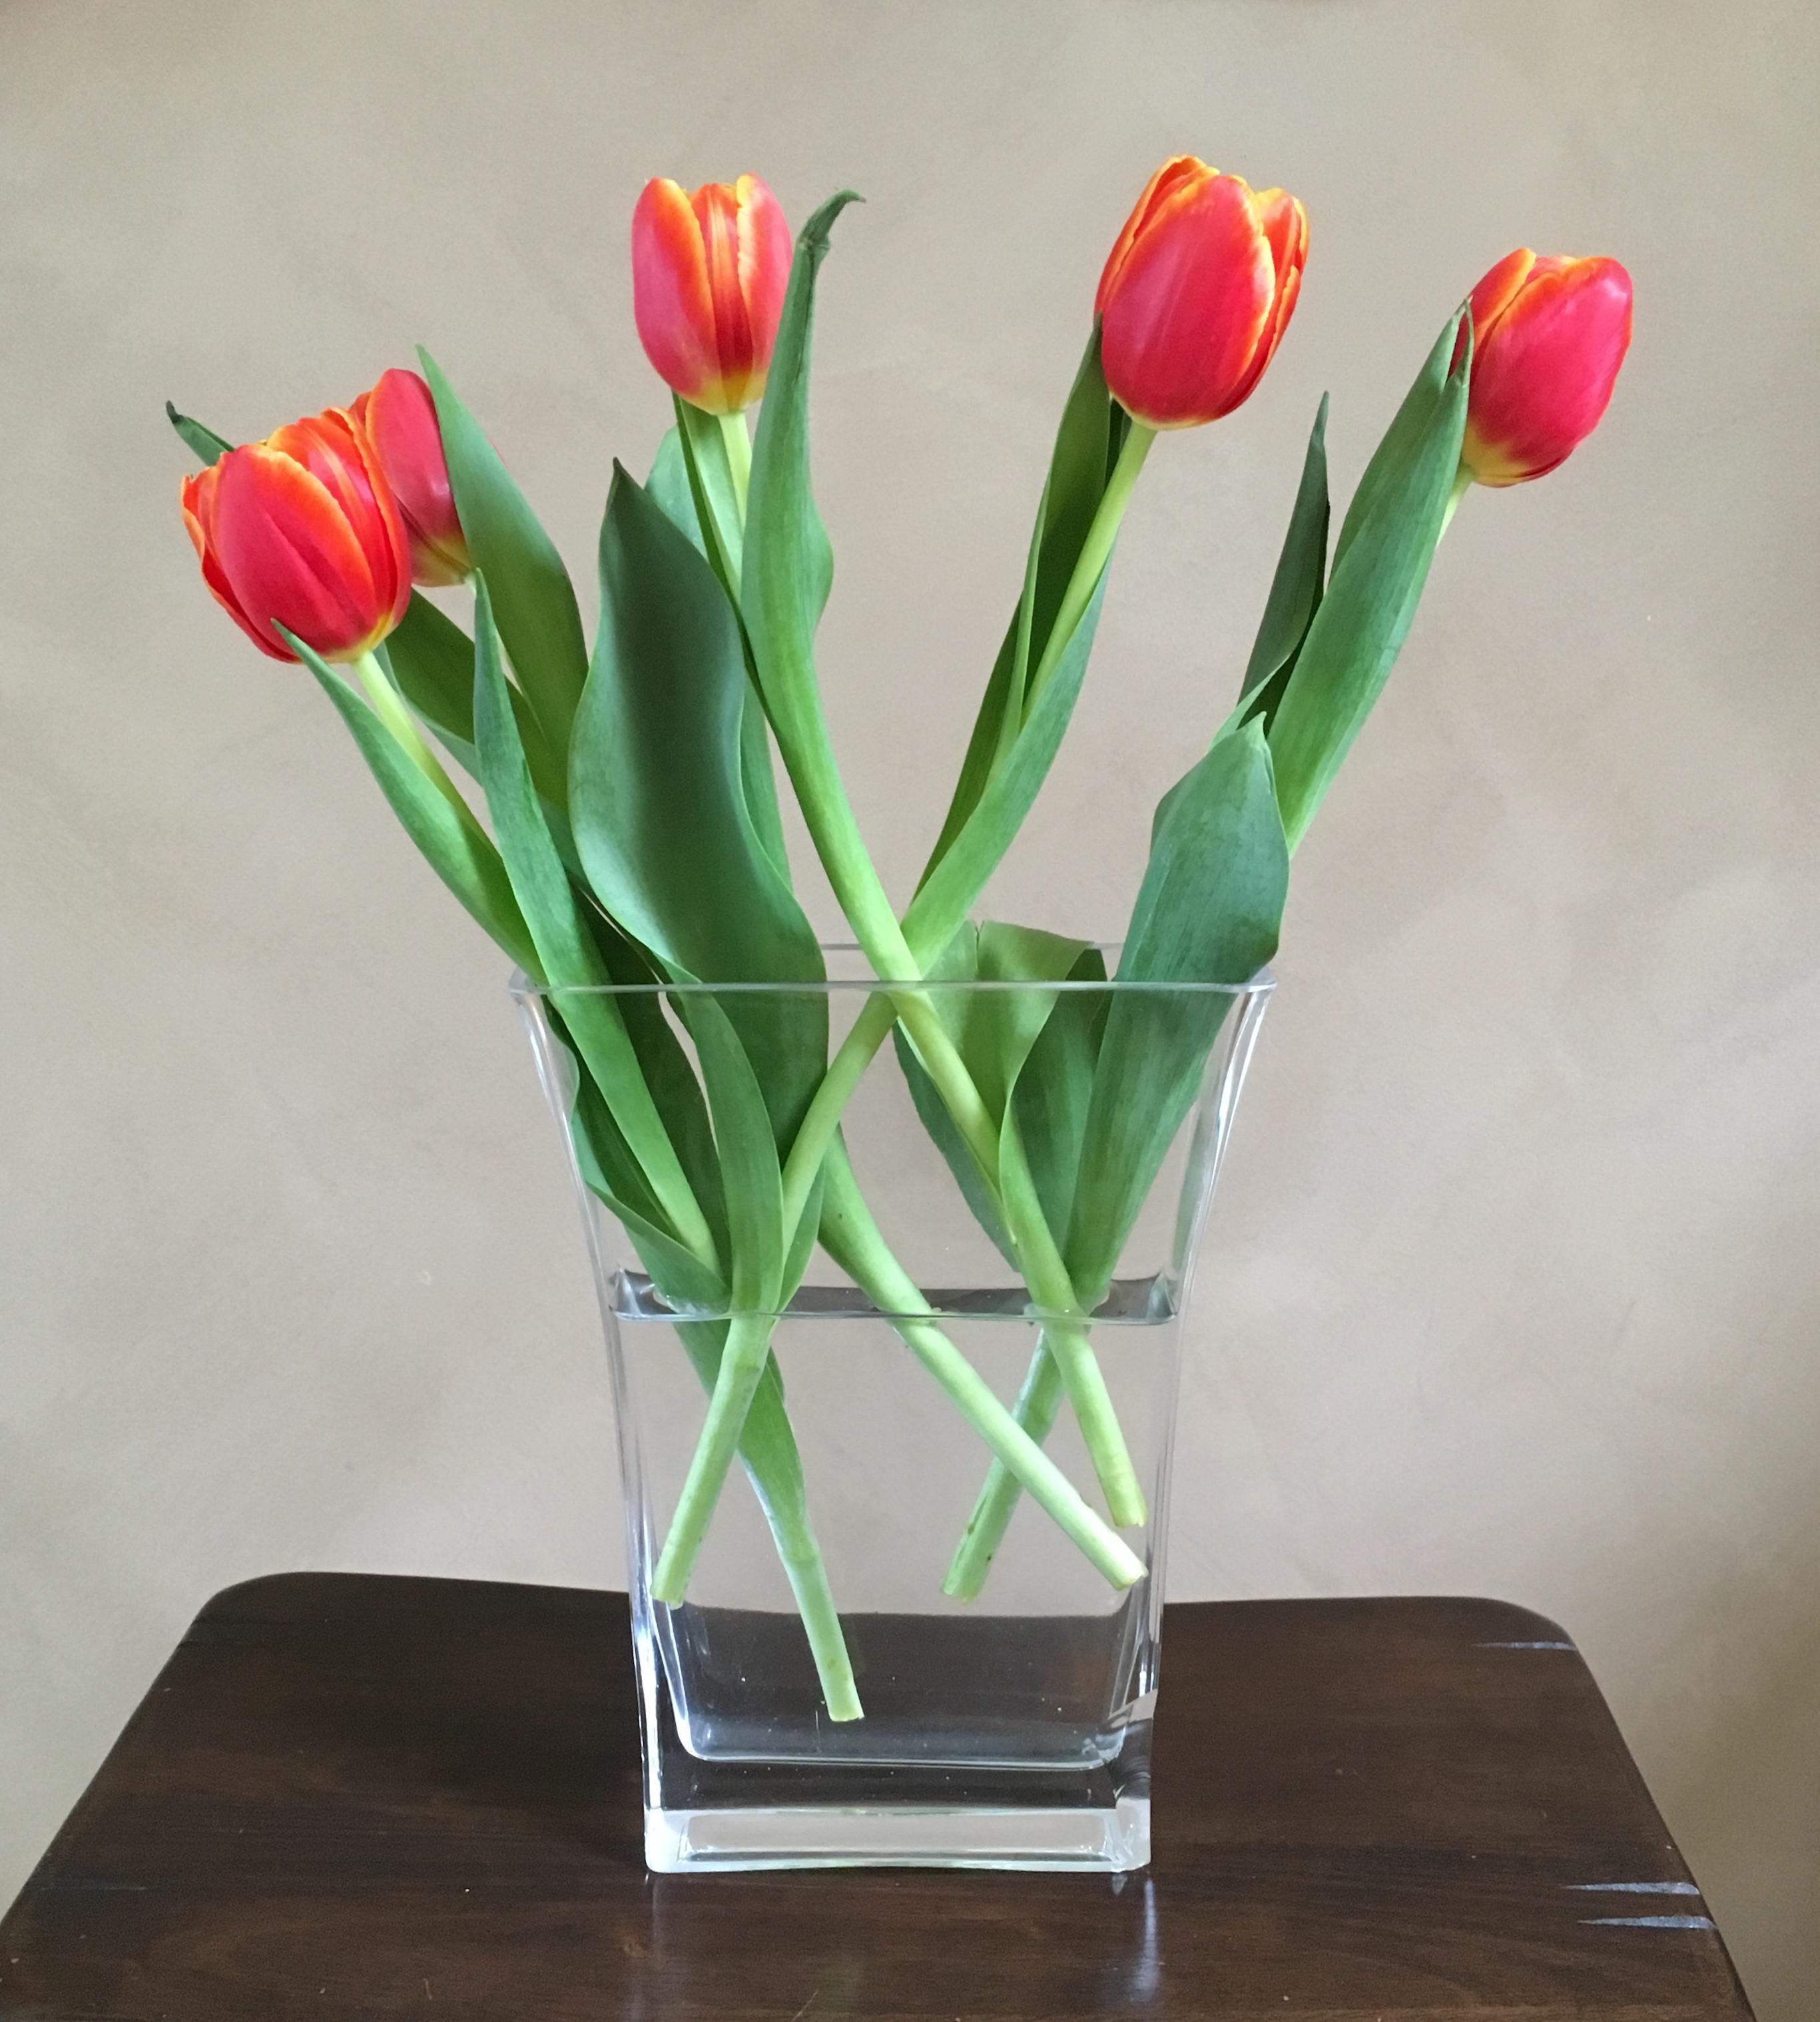
plant, flower, tulip, vase, floristry, flowering plant, flower bouquet, cut flowers, floral design, plant stem, land plant, flower arranging